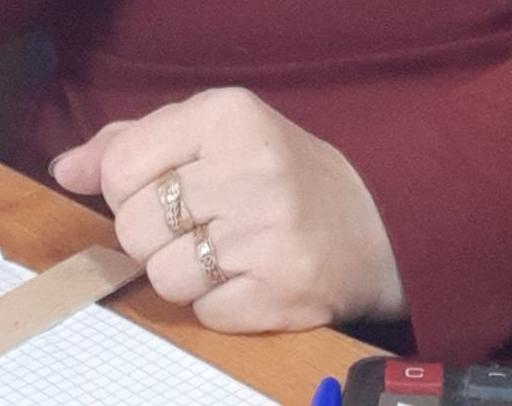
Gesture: no_gesture